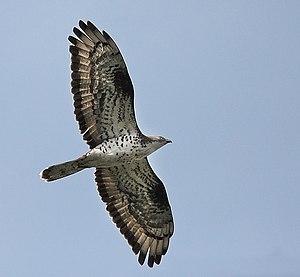
La plaine de Villefagnan est un site Natura 2000 « directive oiseaux » situé en Charente. Cette plaine abrite de nombreux oiseaux dont 17 espèces reconnues d'intérêt communautaire et c'est en particulier une des deux principales zones de survivance de l'outarde canepetière en Charente une des huit zones en Poitou-Charentes.
La Bondrée apivore, est une espèce de rapaces diurnes appartenant à la famille des Accipitridae. Cette espèce protégée, insectivore et migratrice, n'est présente que durant l'été en Europe.